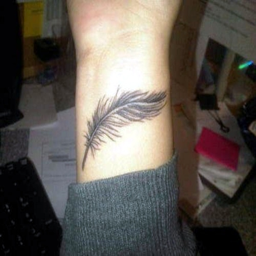
ideas for wrist tattoo - you are unique in the trend